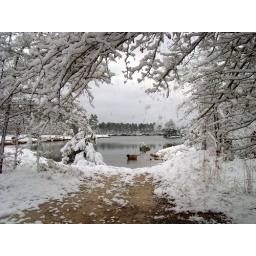
Uther swimming in the water while I'm freezing.